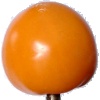
Label: Tomato Yellow 1